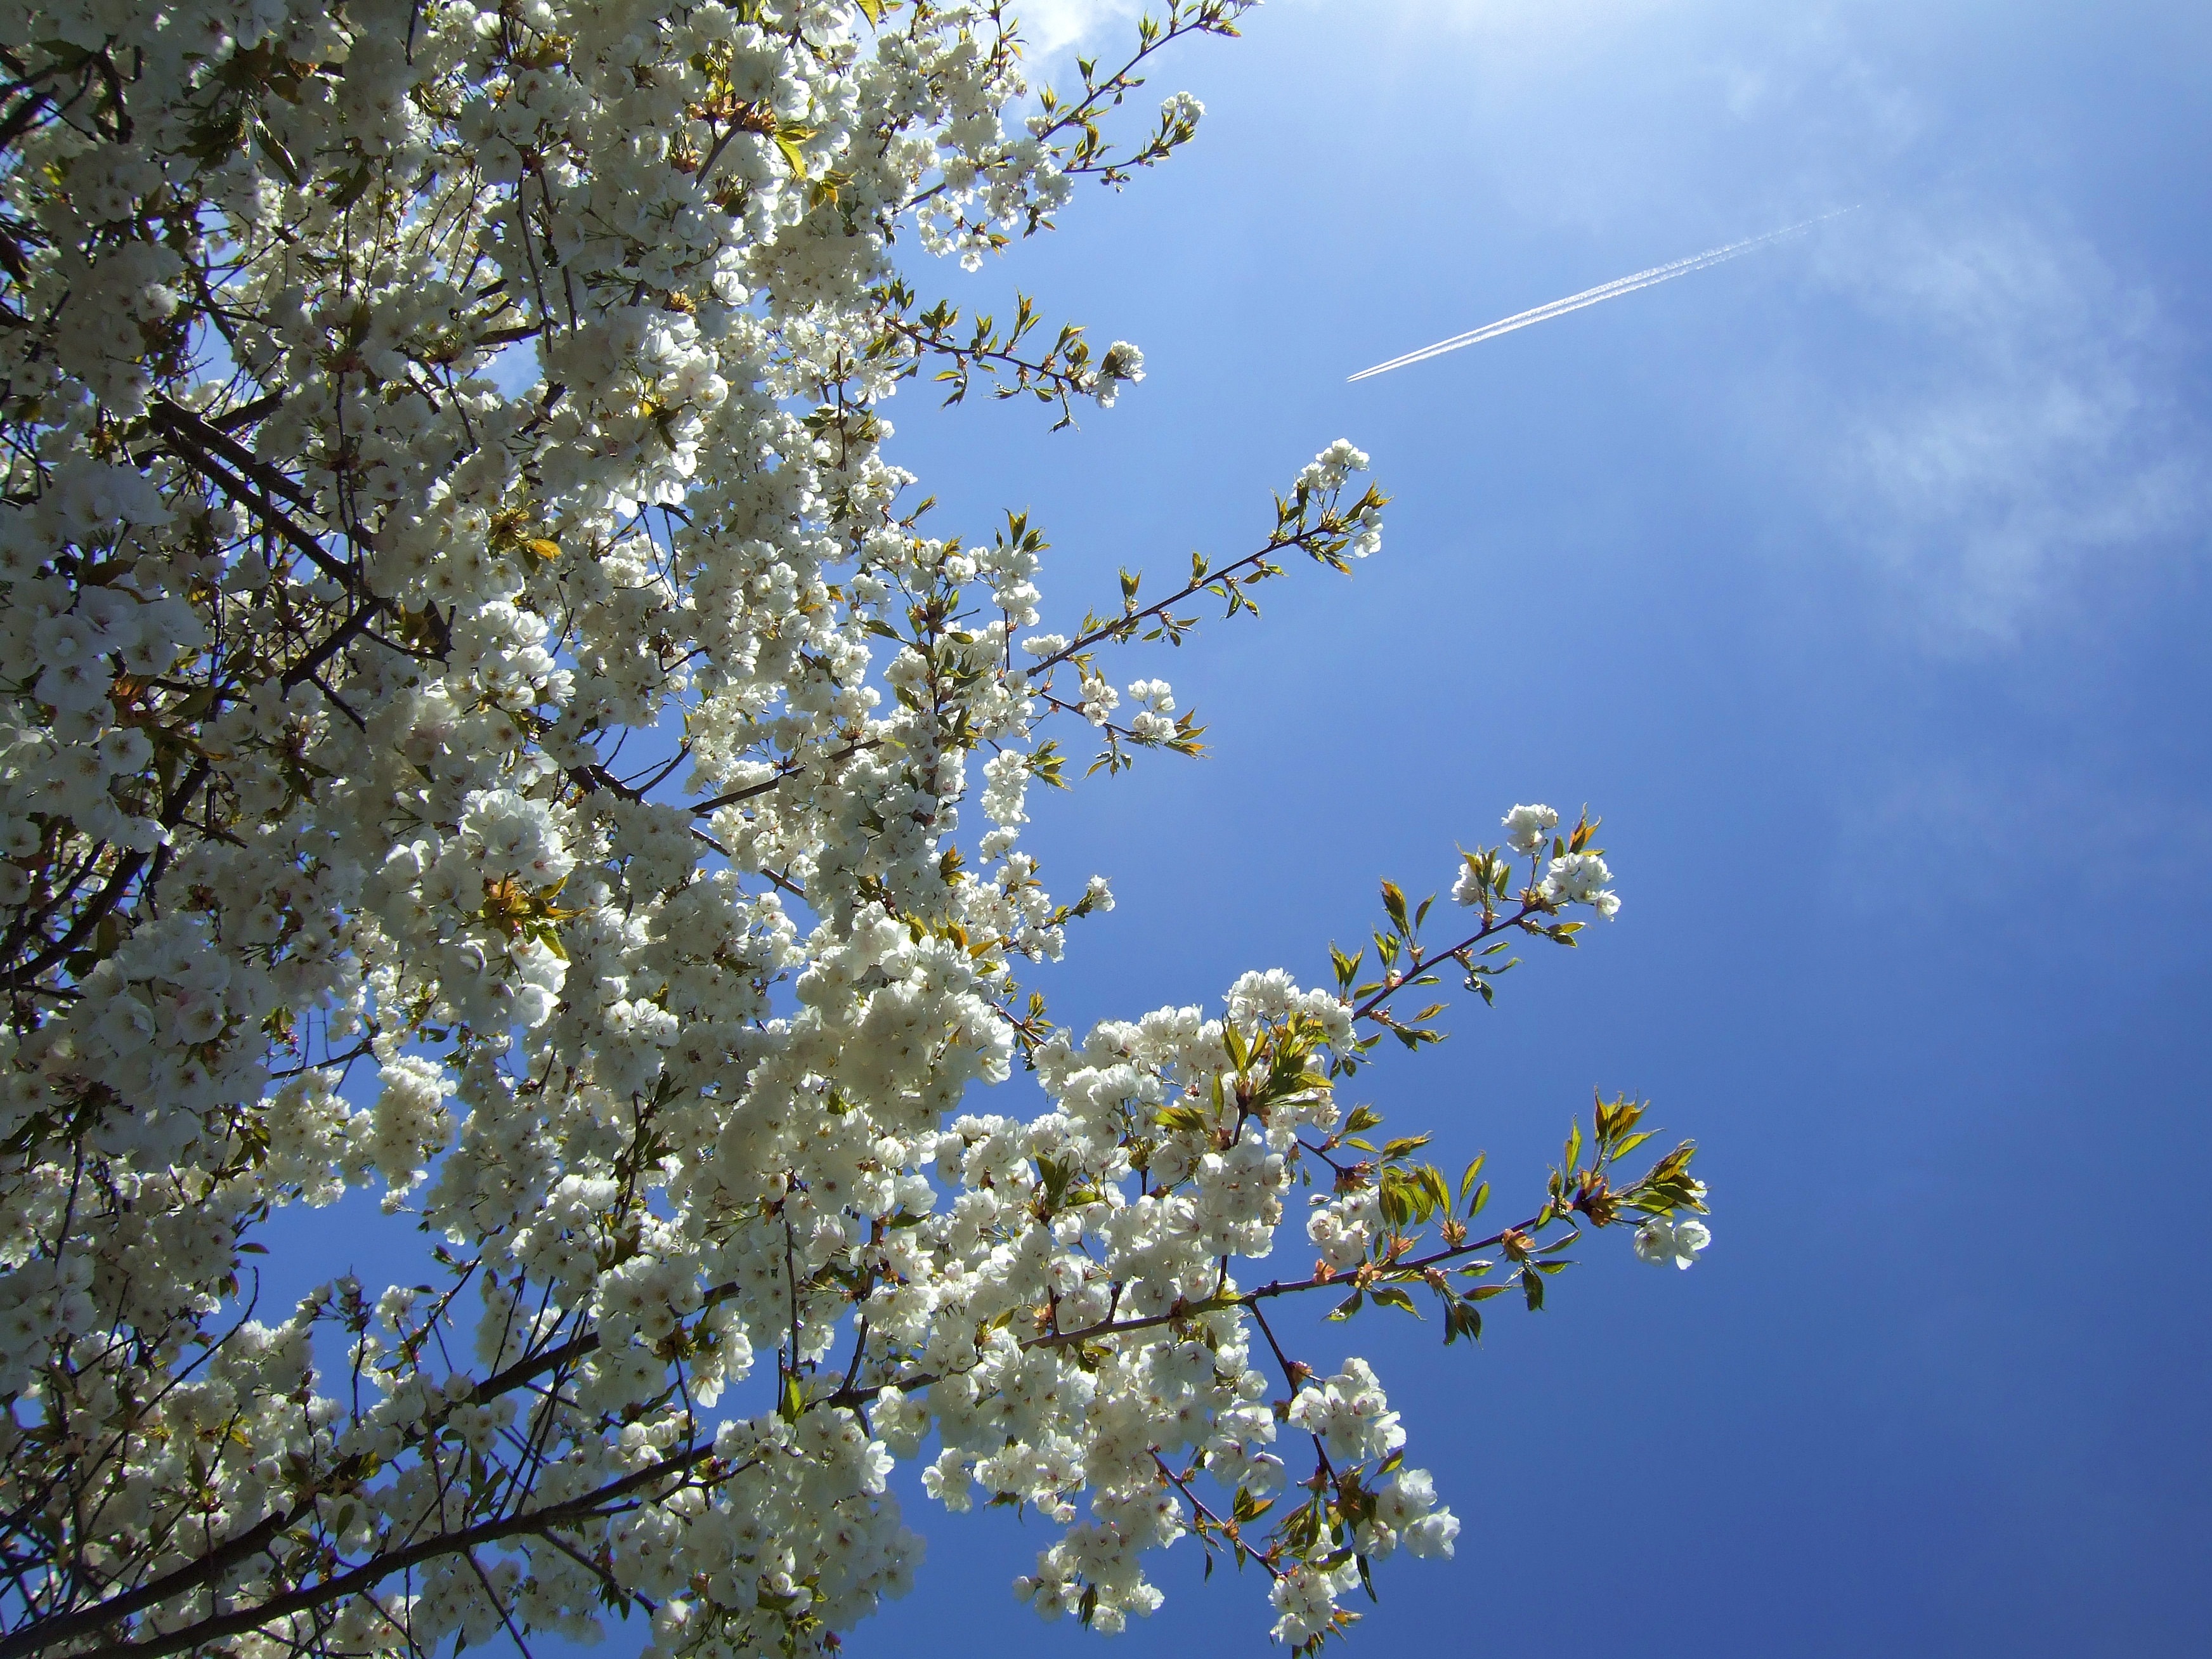
tree, nature, branch, blossom, plant, sky, white, sunlight, leaf, flower, spring, produce, botany, blue, flora, season, flowers, england, blossom tree, woody plant